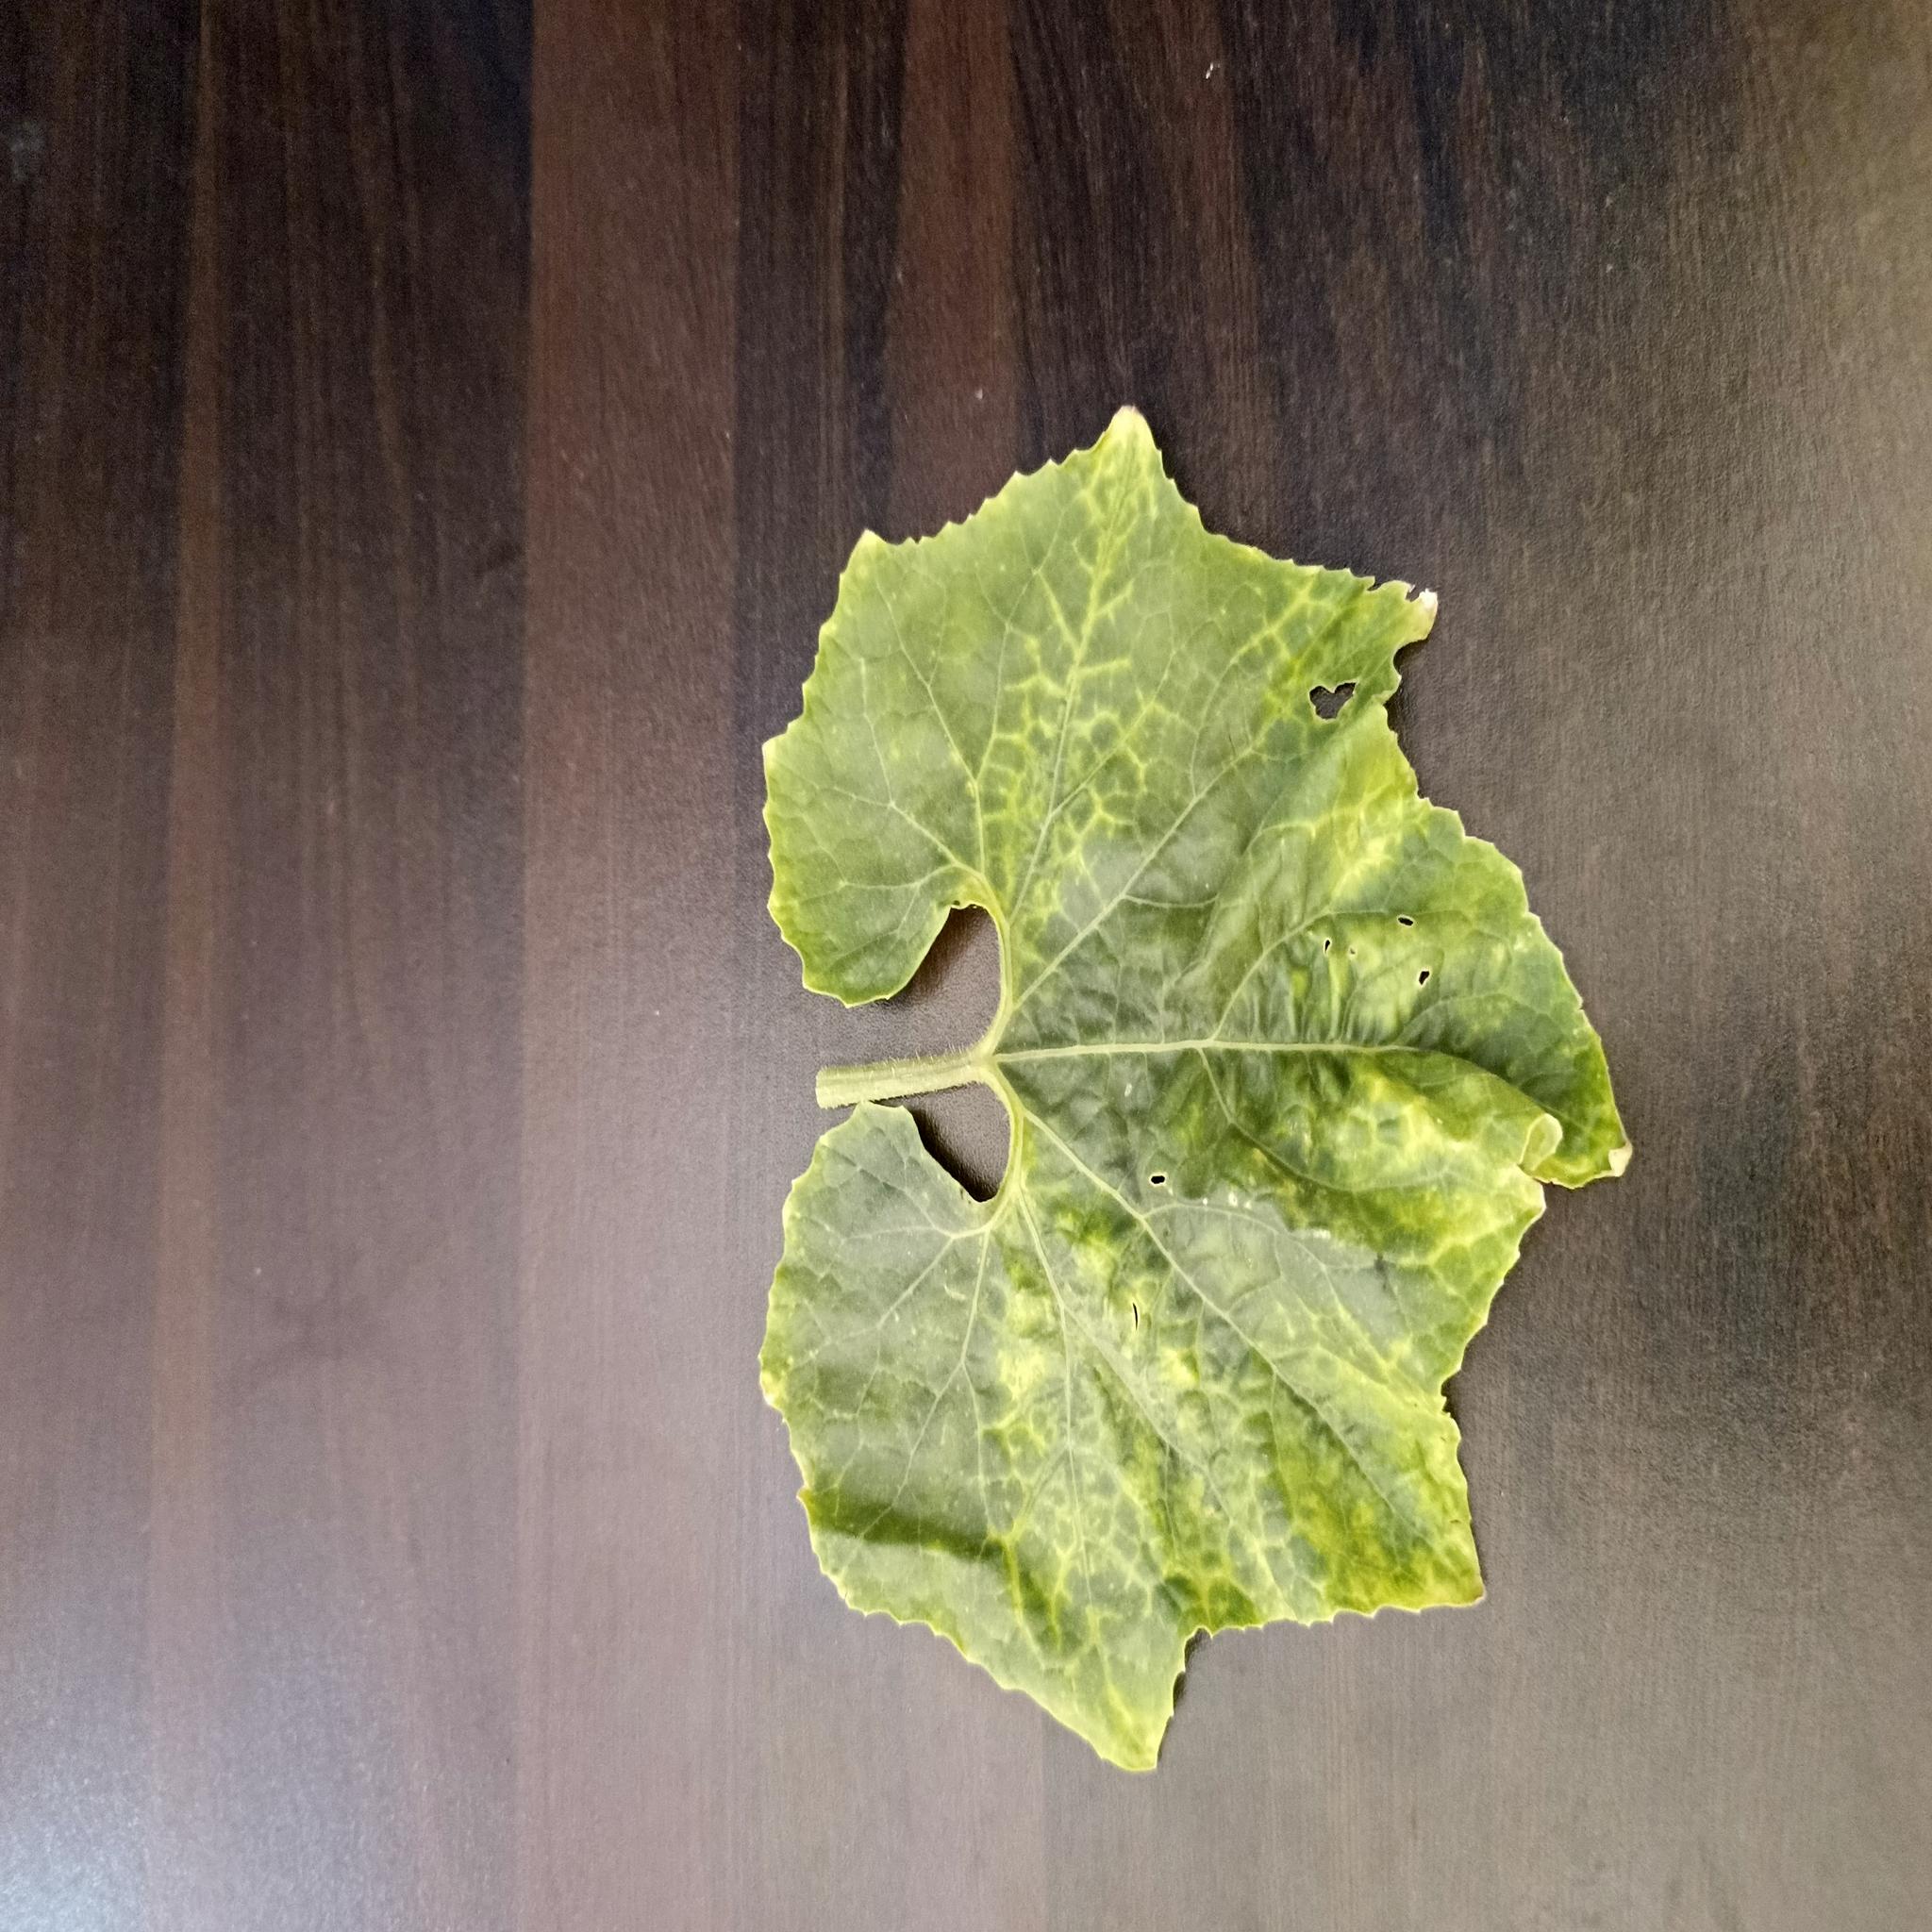
Label: Downy mildew